Vilhelm Junnila

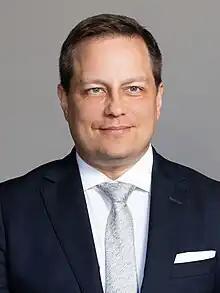
Junnila in 2023

Lassi Vilhelm Junnila (born 6 March 1982 in Naantali) is a Finnish politician currently serving in the Parliament of Finland, representing the constituency of Finland Proper. He is a member of the Finns Party. He is currently a member in three committees: the Constitutional Law Committee (vice chairperson), the Foreign Affairs Committee and the Intelligence Oversight Committee. He is also a member in the Finnish delegation to the OSCE Parliamentary Assembly and Finns Party parliamentary group´s vice chairperson.